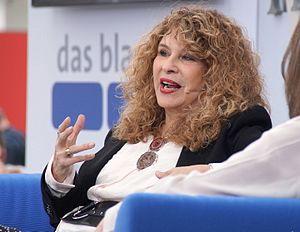
Gioconda Belli, née le 9 décembre 1948 à Managua, est une poète et romancière nicaraguayenne qui jouit d'une grande reconnaissance internationale.